Jervis Drummond

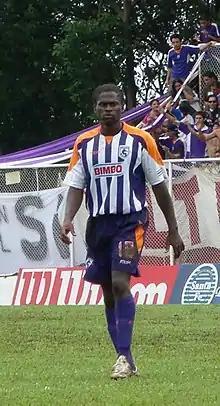
Drummond playing for Saprissa in 2007

Jervis Éarlson Drummond Johnson (born September 8, 1976) is a Costa Rican former footballer who played as a right-back.